Nas

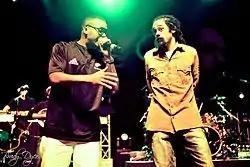
Nas and Damian Marley performing in Wellington, 2011

The reconciliation between Nas and Jay-Z created the opportunity for Nas to sign a deal with Def Jam Recordings, of which Jay-Z was president at the time. Jay-Z signed Nas on January 23, 2006; the signing included an agreement that Nas was to be paid about $3,000,000, including a recording budget, for each of his first two albums with Def Jam.